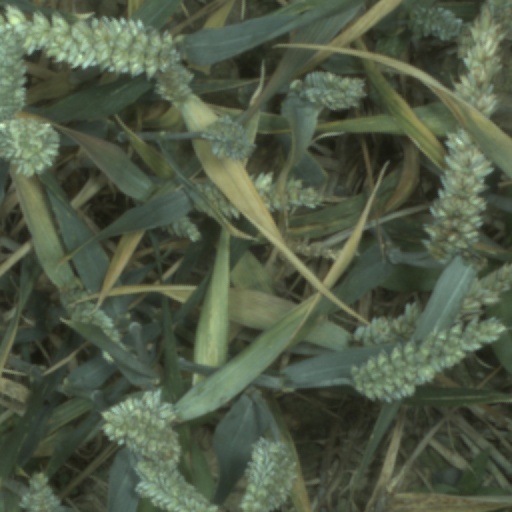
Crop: wheat